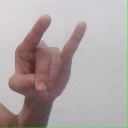
अक्षर: च